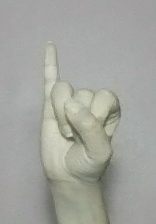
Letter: meem